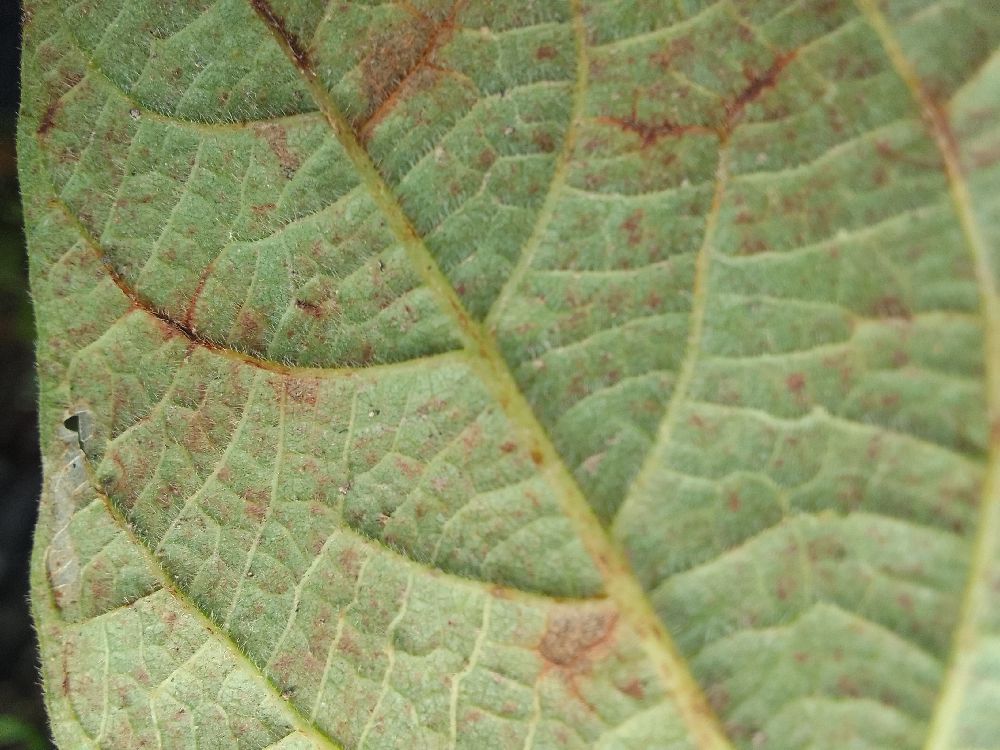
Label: anthracnose